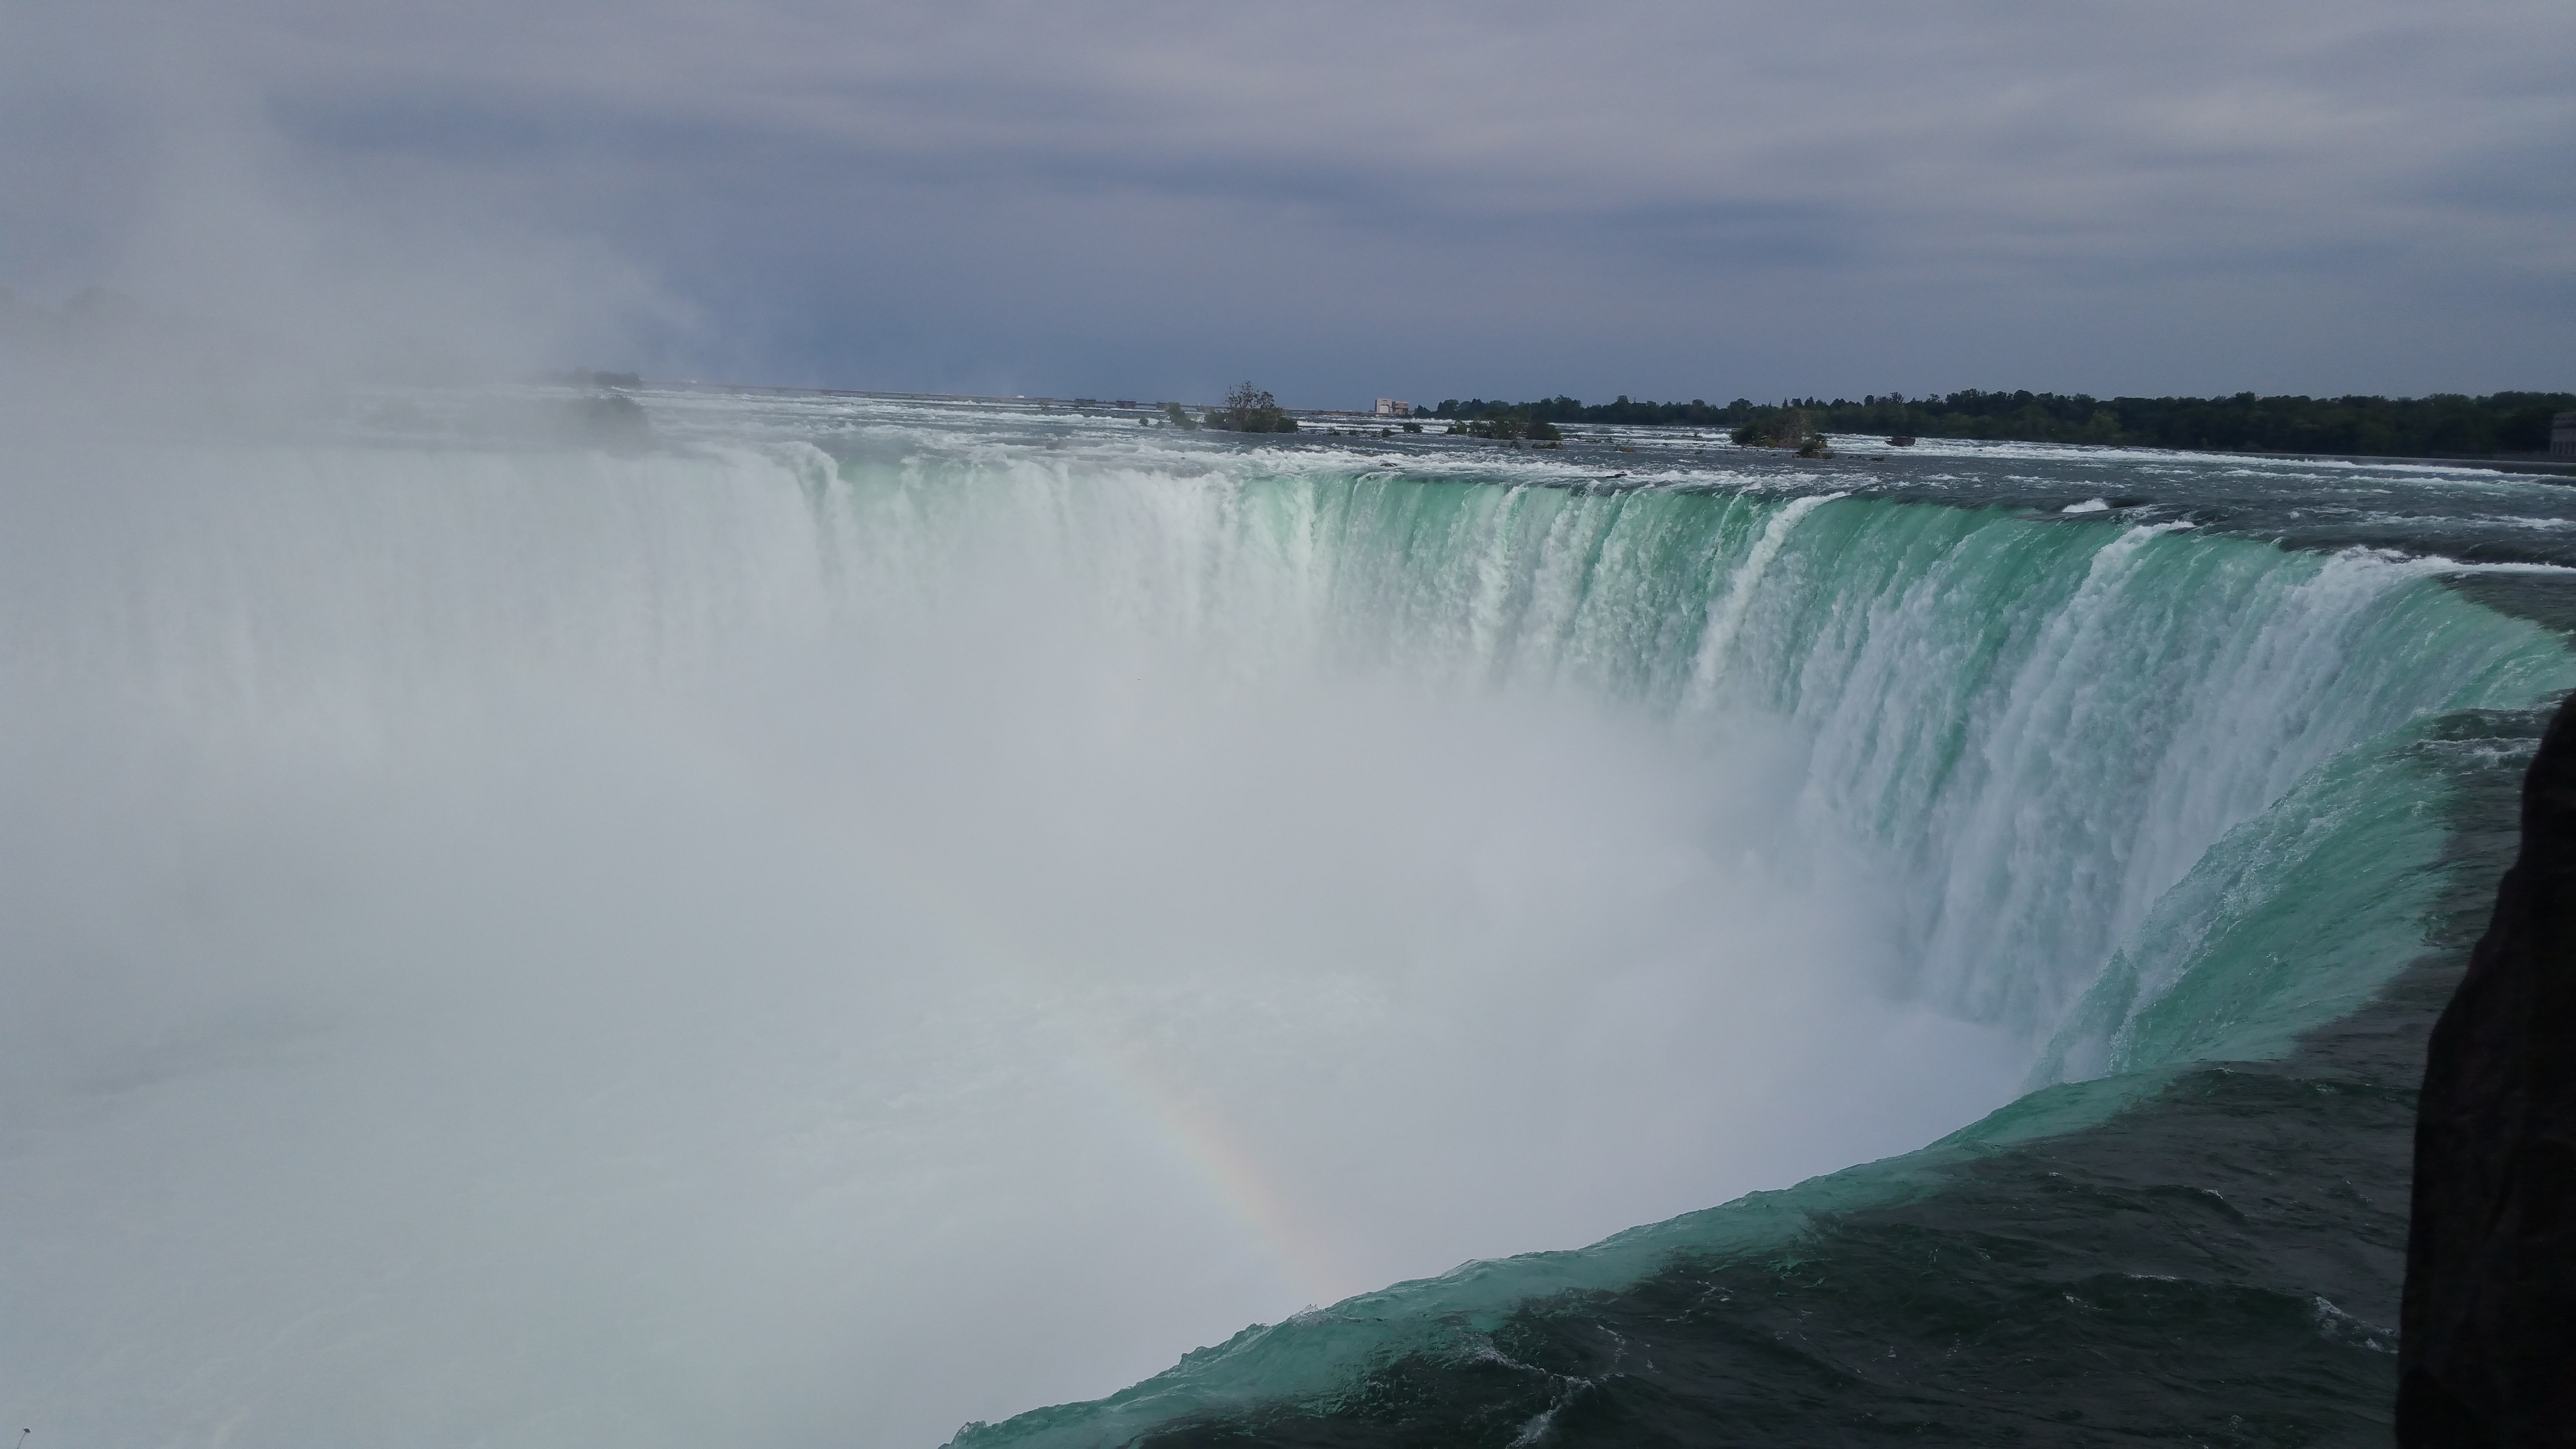
sea, water, nature, waterfall, mist, wave, travel, body of water, niagara, water feature, atmospheric phenomenon, wind wave